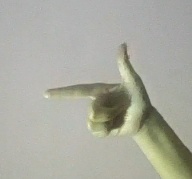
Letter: yaa